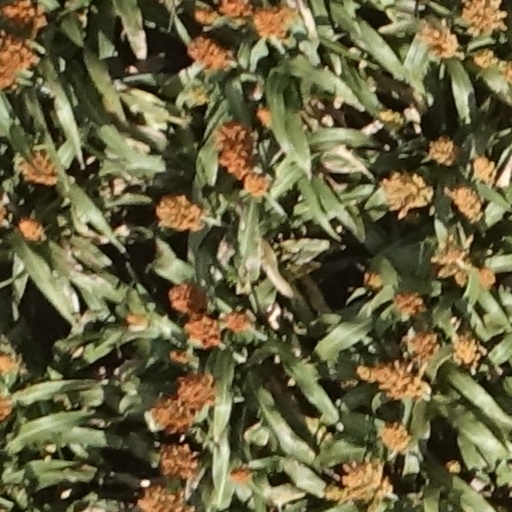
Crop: sorghum